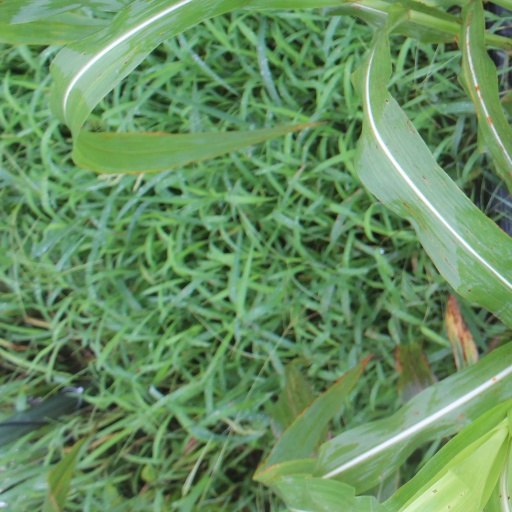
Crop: sorghum